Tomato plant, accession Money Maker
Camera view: bottom (45 deg); turntable rotation: 240 degrees
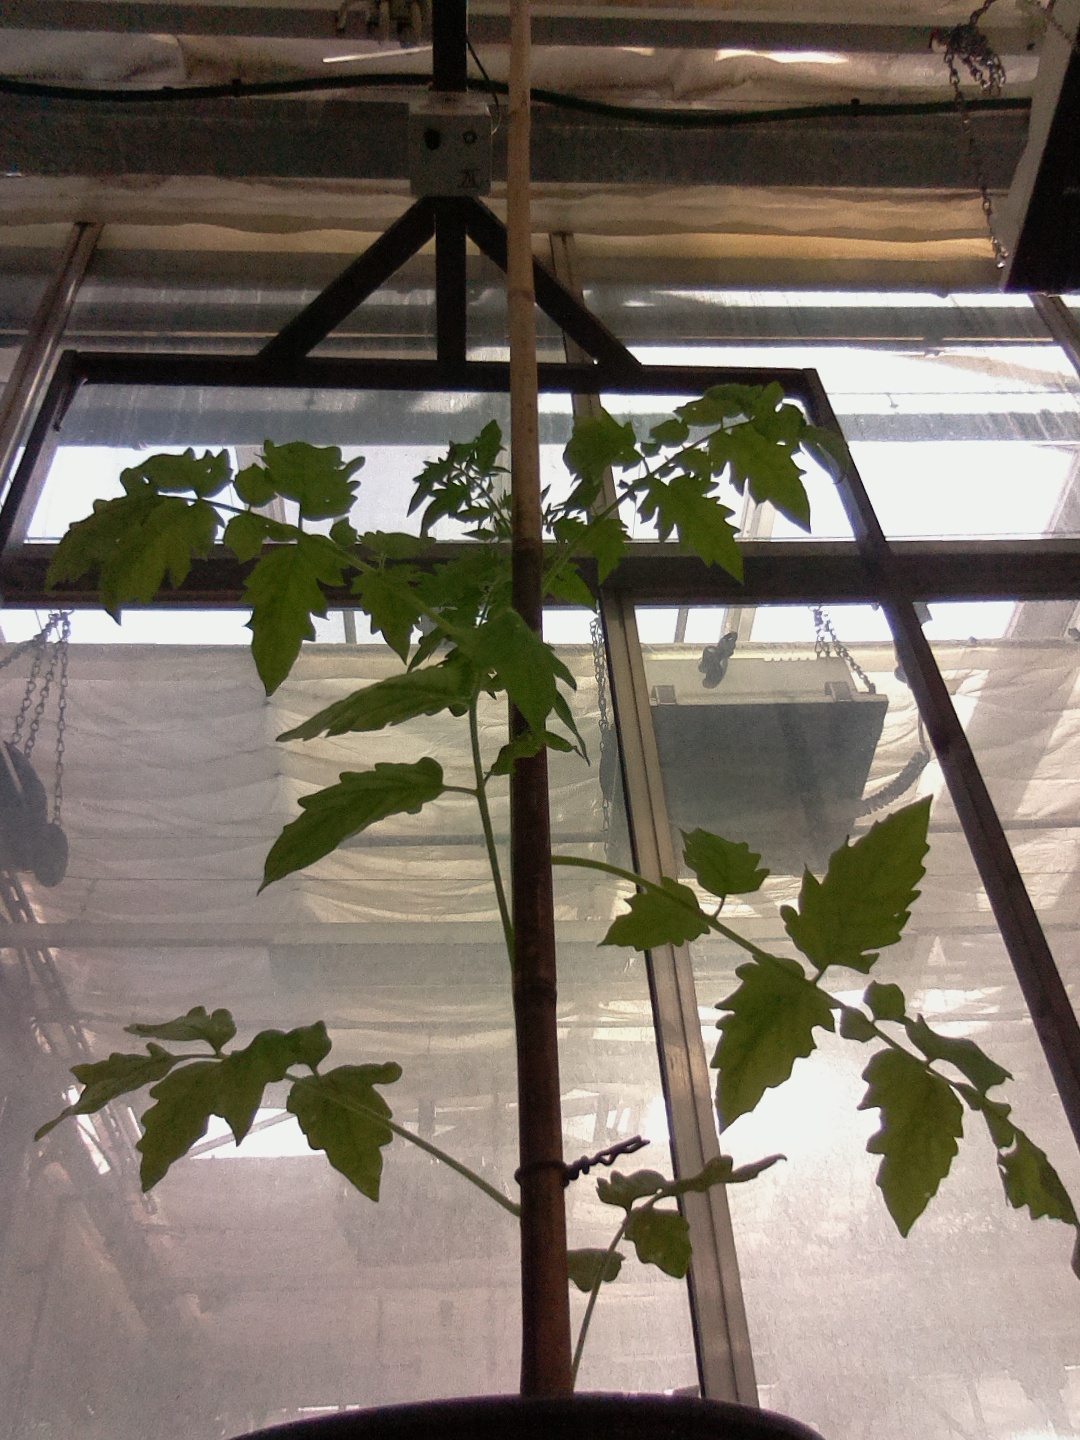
BBCH growth stage 14: 8 of true leaves visible